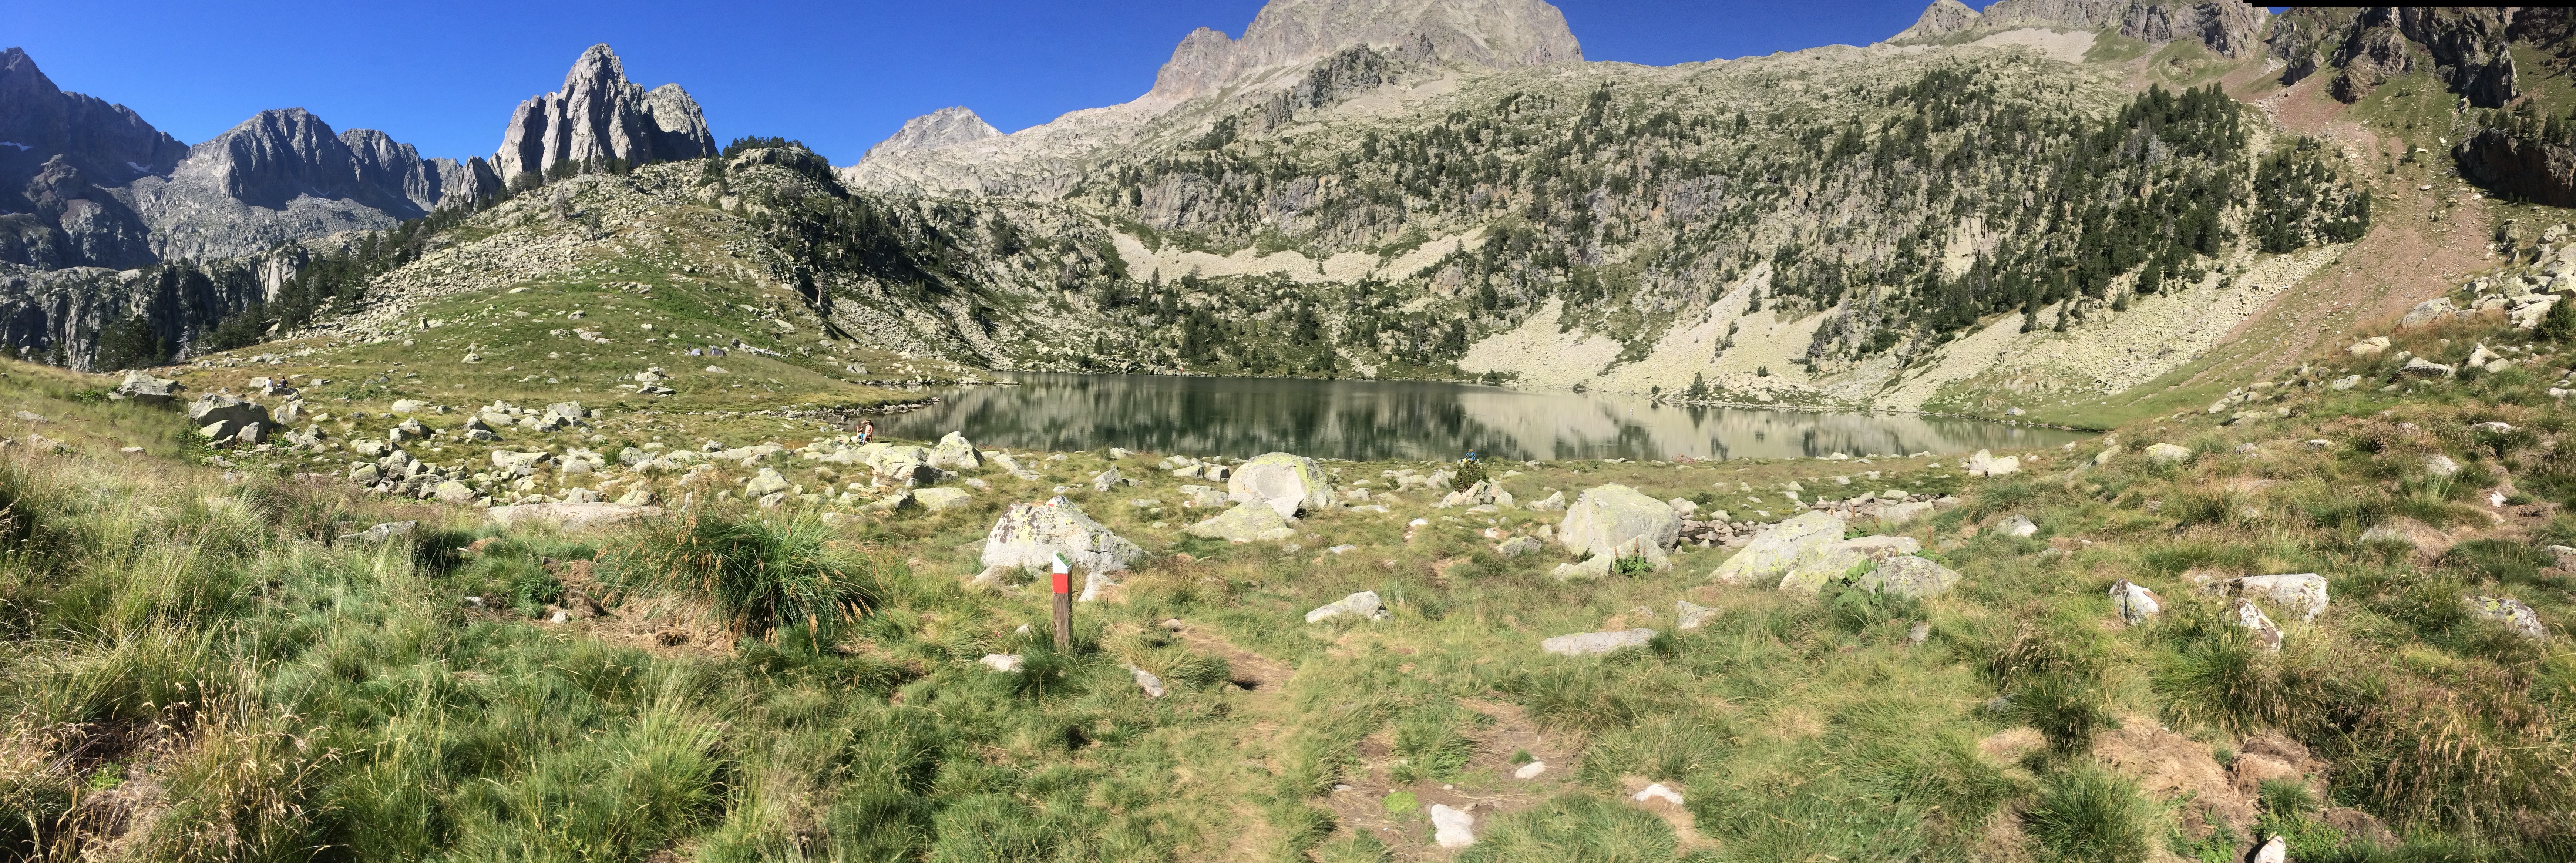
landscape, wilderness, walking, mountain, trail, meadow, adventure, valley, mountain range, terrain, national park, ridge, mountains, alps, badlands, plateau, high mountains, ecosystem, pyrenees, landform, mountain pass, geographical feature, mountainous landforms, posets